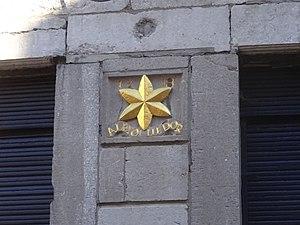
à l'étoille d'or, rue saint-Thomas, Liège
La rue Saint-Thomas est une rue ancienne du centre de la ville de Liège qui relie Féronstrée à la place Crève-Cœur.
Les enseignes en pierre sculptées à Liège sont un ensemble d'enseignes apposées ou sculptées sur les habitations et commerces de la ville de Liège essentiellement aux XVIIᵉ et XVIIIᵉ siècles.